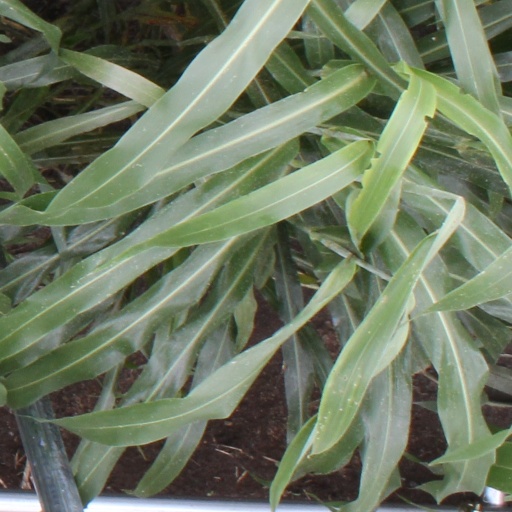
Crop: sorghum